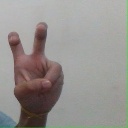
अक्षर: ई